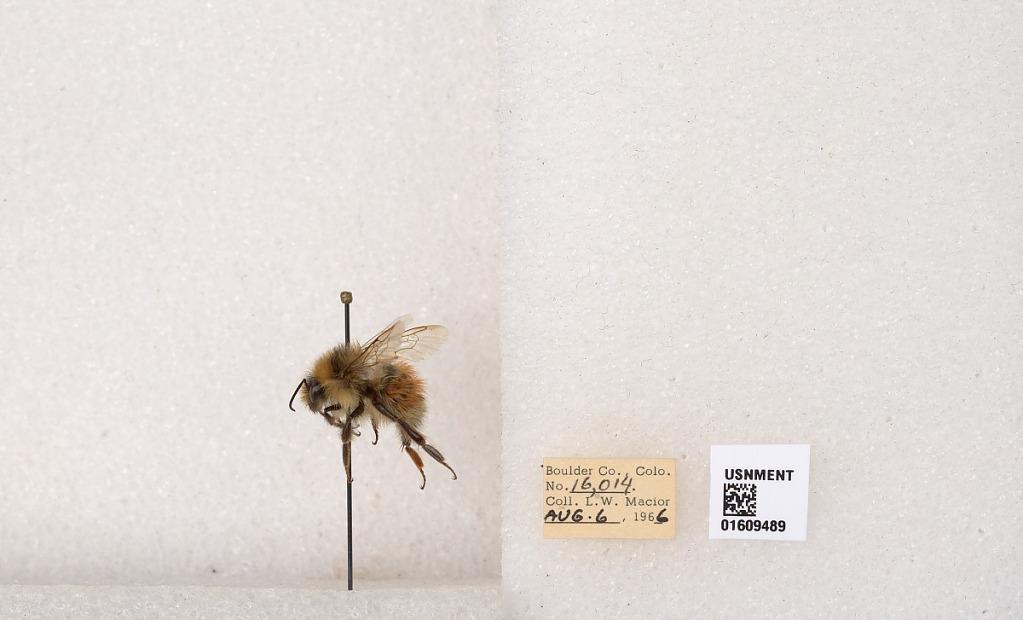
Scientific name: Bombus (Pyrobombus) sylvicola Kirby
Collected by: L. Macior
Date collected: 1966-8-6
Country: United States
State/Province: Colorado
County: Boulder
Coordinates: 40.0263, -105.3